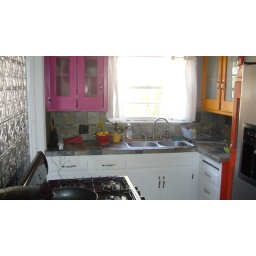
Repainted cabinets, installed new cabinet doors, new backsplash above stove, upgraded sink and fixtures. Completed custom slate countertops.